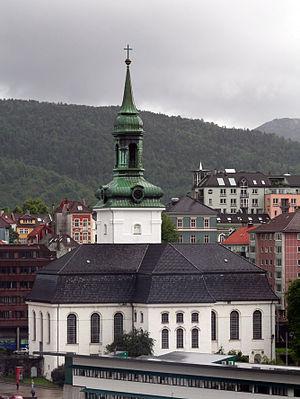
Nykirken - qui signifie nouvelle église - est une des églises de Bergen, en Norvège. Elle fut construite en pierre en 1621 pour les habitants de Nordnes, après que les églises de la zone eurent été détruites et que pendant une longue période les habitants durent marcher jusqu'à Domkirken - la cathédrale -pour communier.